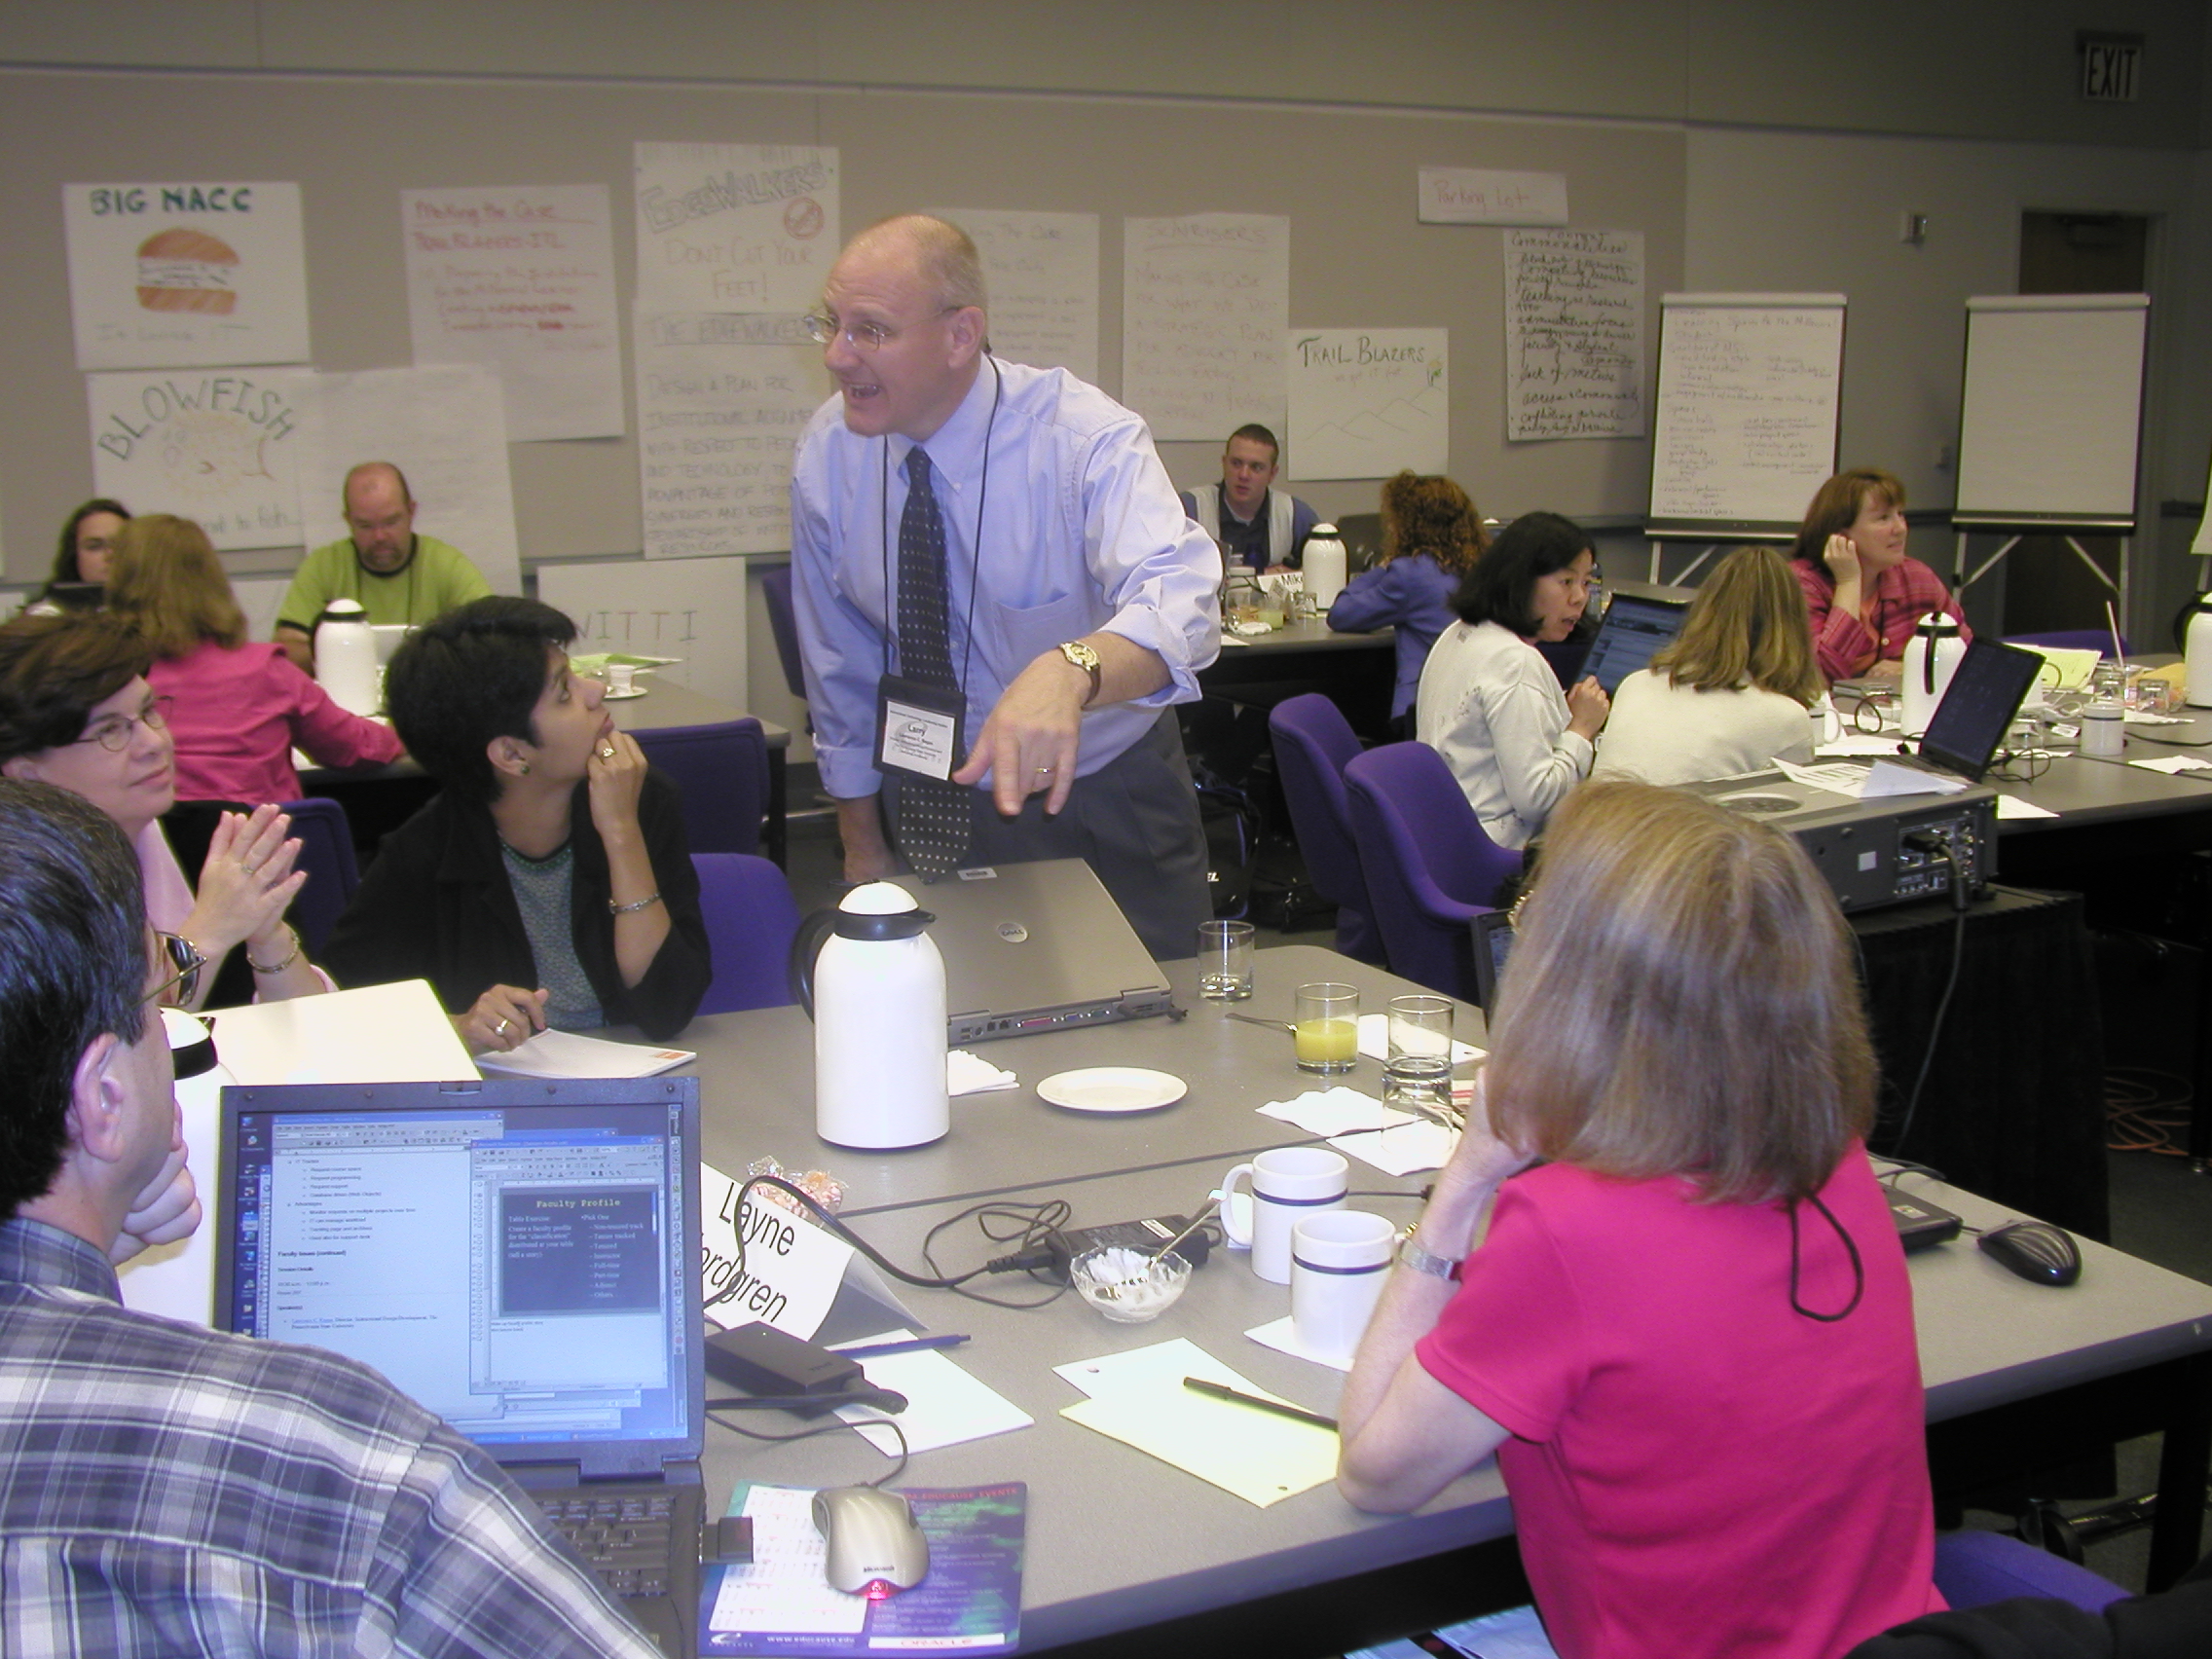
itl05, seminar, academic conference